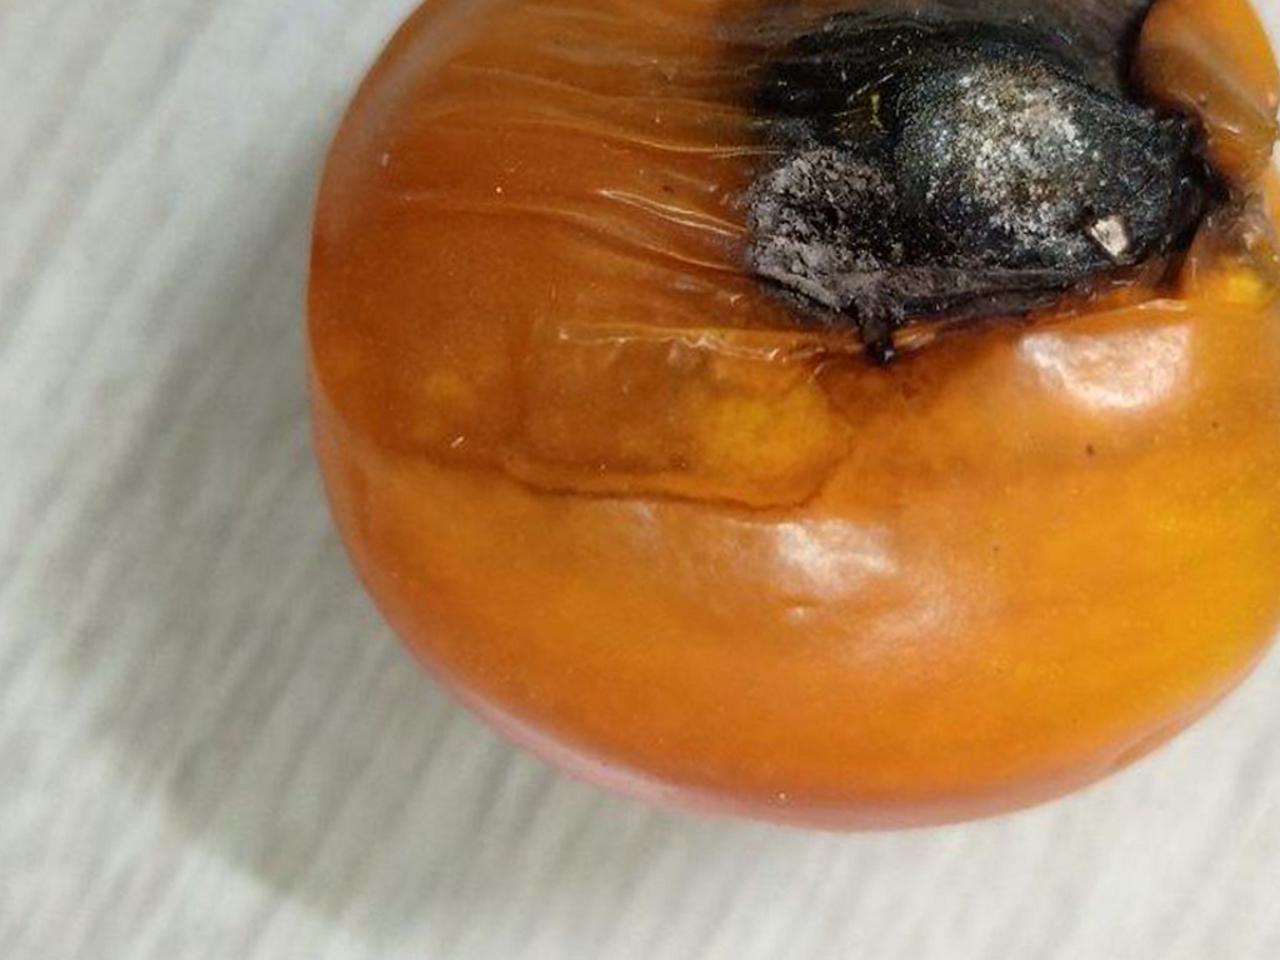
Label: Rotten